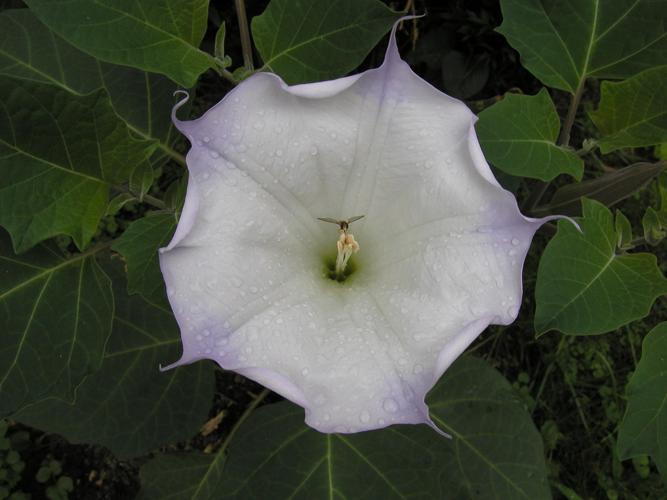
Label: thorn apple